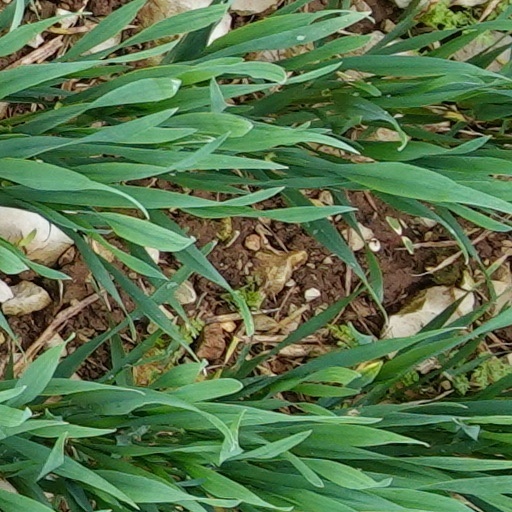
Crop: wheat